Tomiichi Murayama

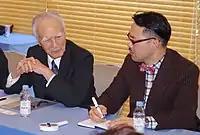
Murayama with in 2015

On 17 January 1995, the Great Hanshin Earthquake occurred, with the Japanese government being heavily criticized for its delayed response to the Hyōgo Prefecture.